Tallinnanaukio

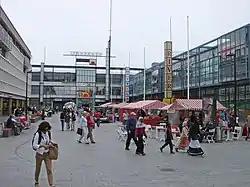
Tallinnanaukio in 2010

Tallinnanaukio (literally "Tallinn Square"; , literally "Reval Square") is a square in the Itäkeskus quarter in Helsinki, Finland. There is direct access from the Tallinnanaukio to the Itis shopping center, and there is also one of the eastern entrances to the Itäkeskus metro station, from where the Helsinki Metro leaves the metro to the city's downtown center.